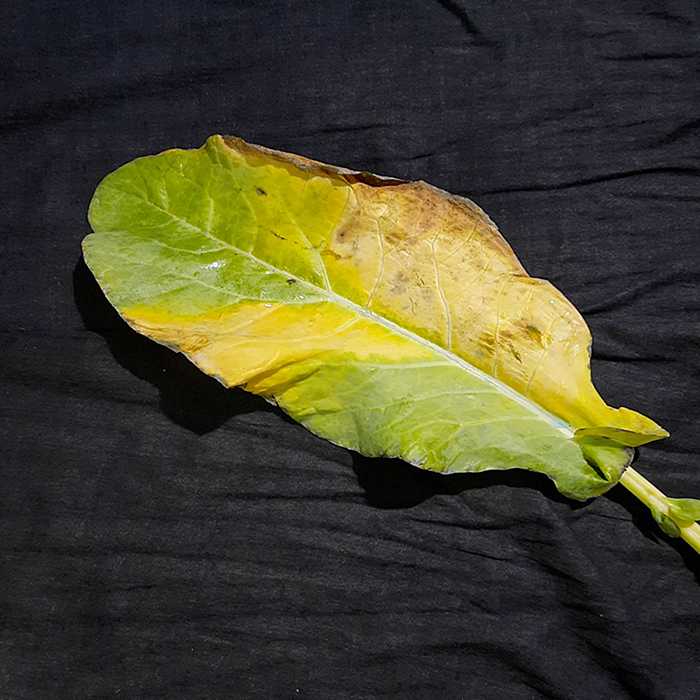
Plant: Cauliflower
Label: Black Rot